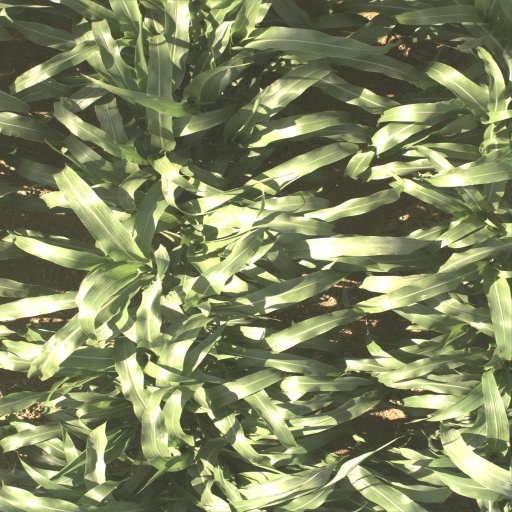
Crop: sorghum